Muir Woods National Monument

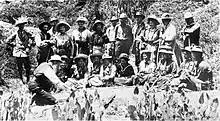
John Muir, lower left foreground, explaining the site to Mildred Lewis and friends at Muir Woods, before 1914<ref name="npgallery/Album/MuWo"></ref>

The first fossils of "Sequoia sempervirens", also known as Coast Redwood, can be traced back to the Jurassic period, more than 200 million years ago. Redwood forests grew throughout the Northern Hemisphere. Before commercial logging began in the mid-nineteenth century as a result of the Gold Rush, redwood forests occurred naturally covering an estimated extending from Oregon in the north to south of Big Sur in Monterey County, California. By 2023, only 5% of the historic range of old-growth along the coast remains, shrunk to a strip of 450-mile along the coast. Trees in the coast redwood forests are young.